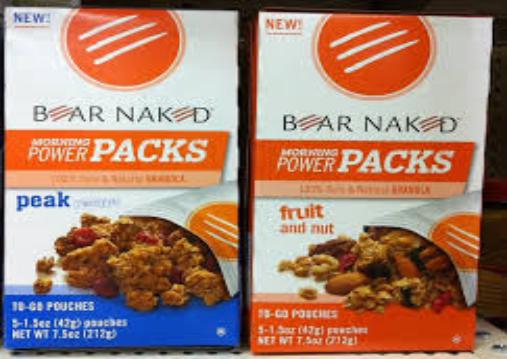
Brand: Bear Naked
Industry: Food